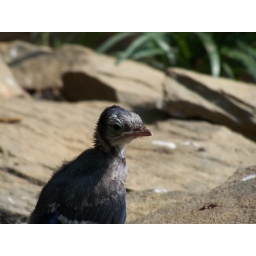
Little bird sitting next to the fountain in my yard. fell out of a tree next to it I suppose.